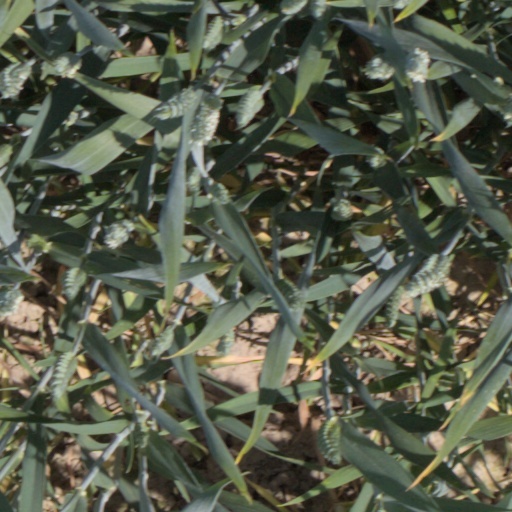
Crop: wheat